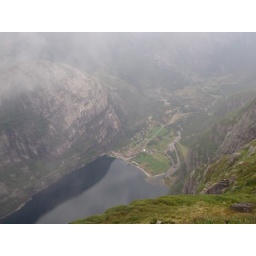
Down into the valley we stayed in. The picture of the white house we stayed in before in this series was down there!